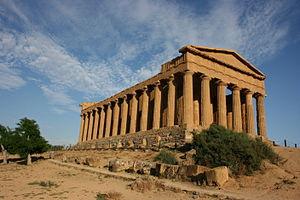
Temple de la Concorde, Agrigento, Sicile.